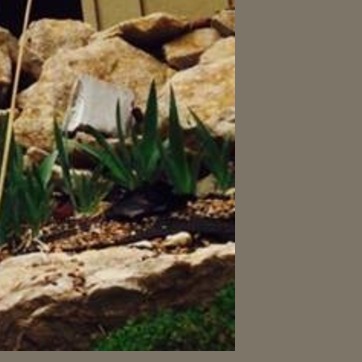
Material: foliage